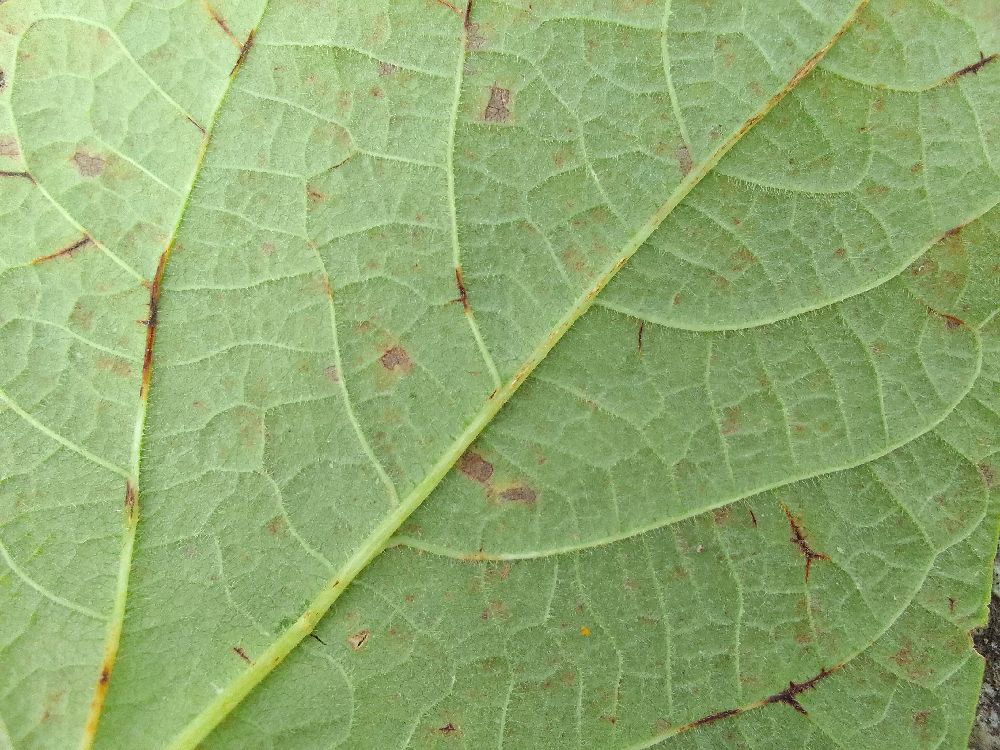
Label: anthracnose